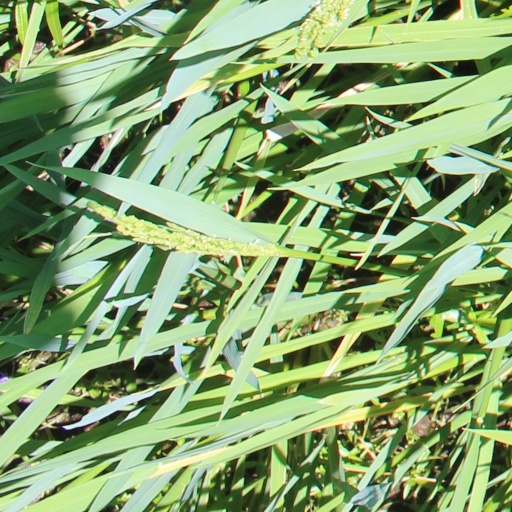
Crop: rice